Langanes

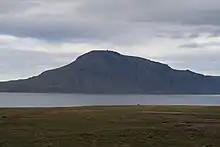
Gunnólfsvíkurfjall and the H-3A radar station as seen from below

In the spring time (May–June) seabirds (guillemot and kittiwake) lay their eggs in the cliffs at Langanes and for those interested there may be an opportunity to watch egg-gatherers at work in the cliffs. The Langanes peninsula is popular with bird-watchers and holds the third largest gannet nesting place in the world at Stórkarl .